White Fathers

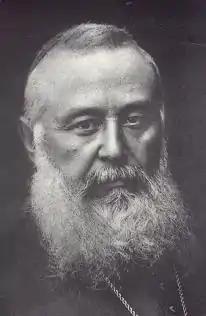
Charles-Martial Allemand-Lavigerie

The White Fathers, officially known as the Missionaries of Africa and abbreviated MAfr, are a Catholic society of apostolic life of pontifical right for men. They were founded in 1868 by Charles Lavigerie, who was then the Archbishop of Algiers. The society focuses on evangelization and education, primarily in Africa. As of 2021, the Missionaries of Africa comprised 1,428 members from 36 nationalities, working in 42 countries across 217 communities.